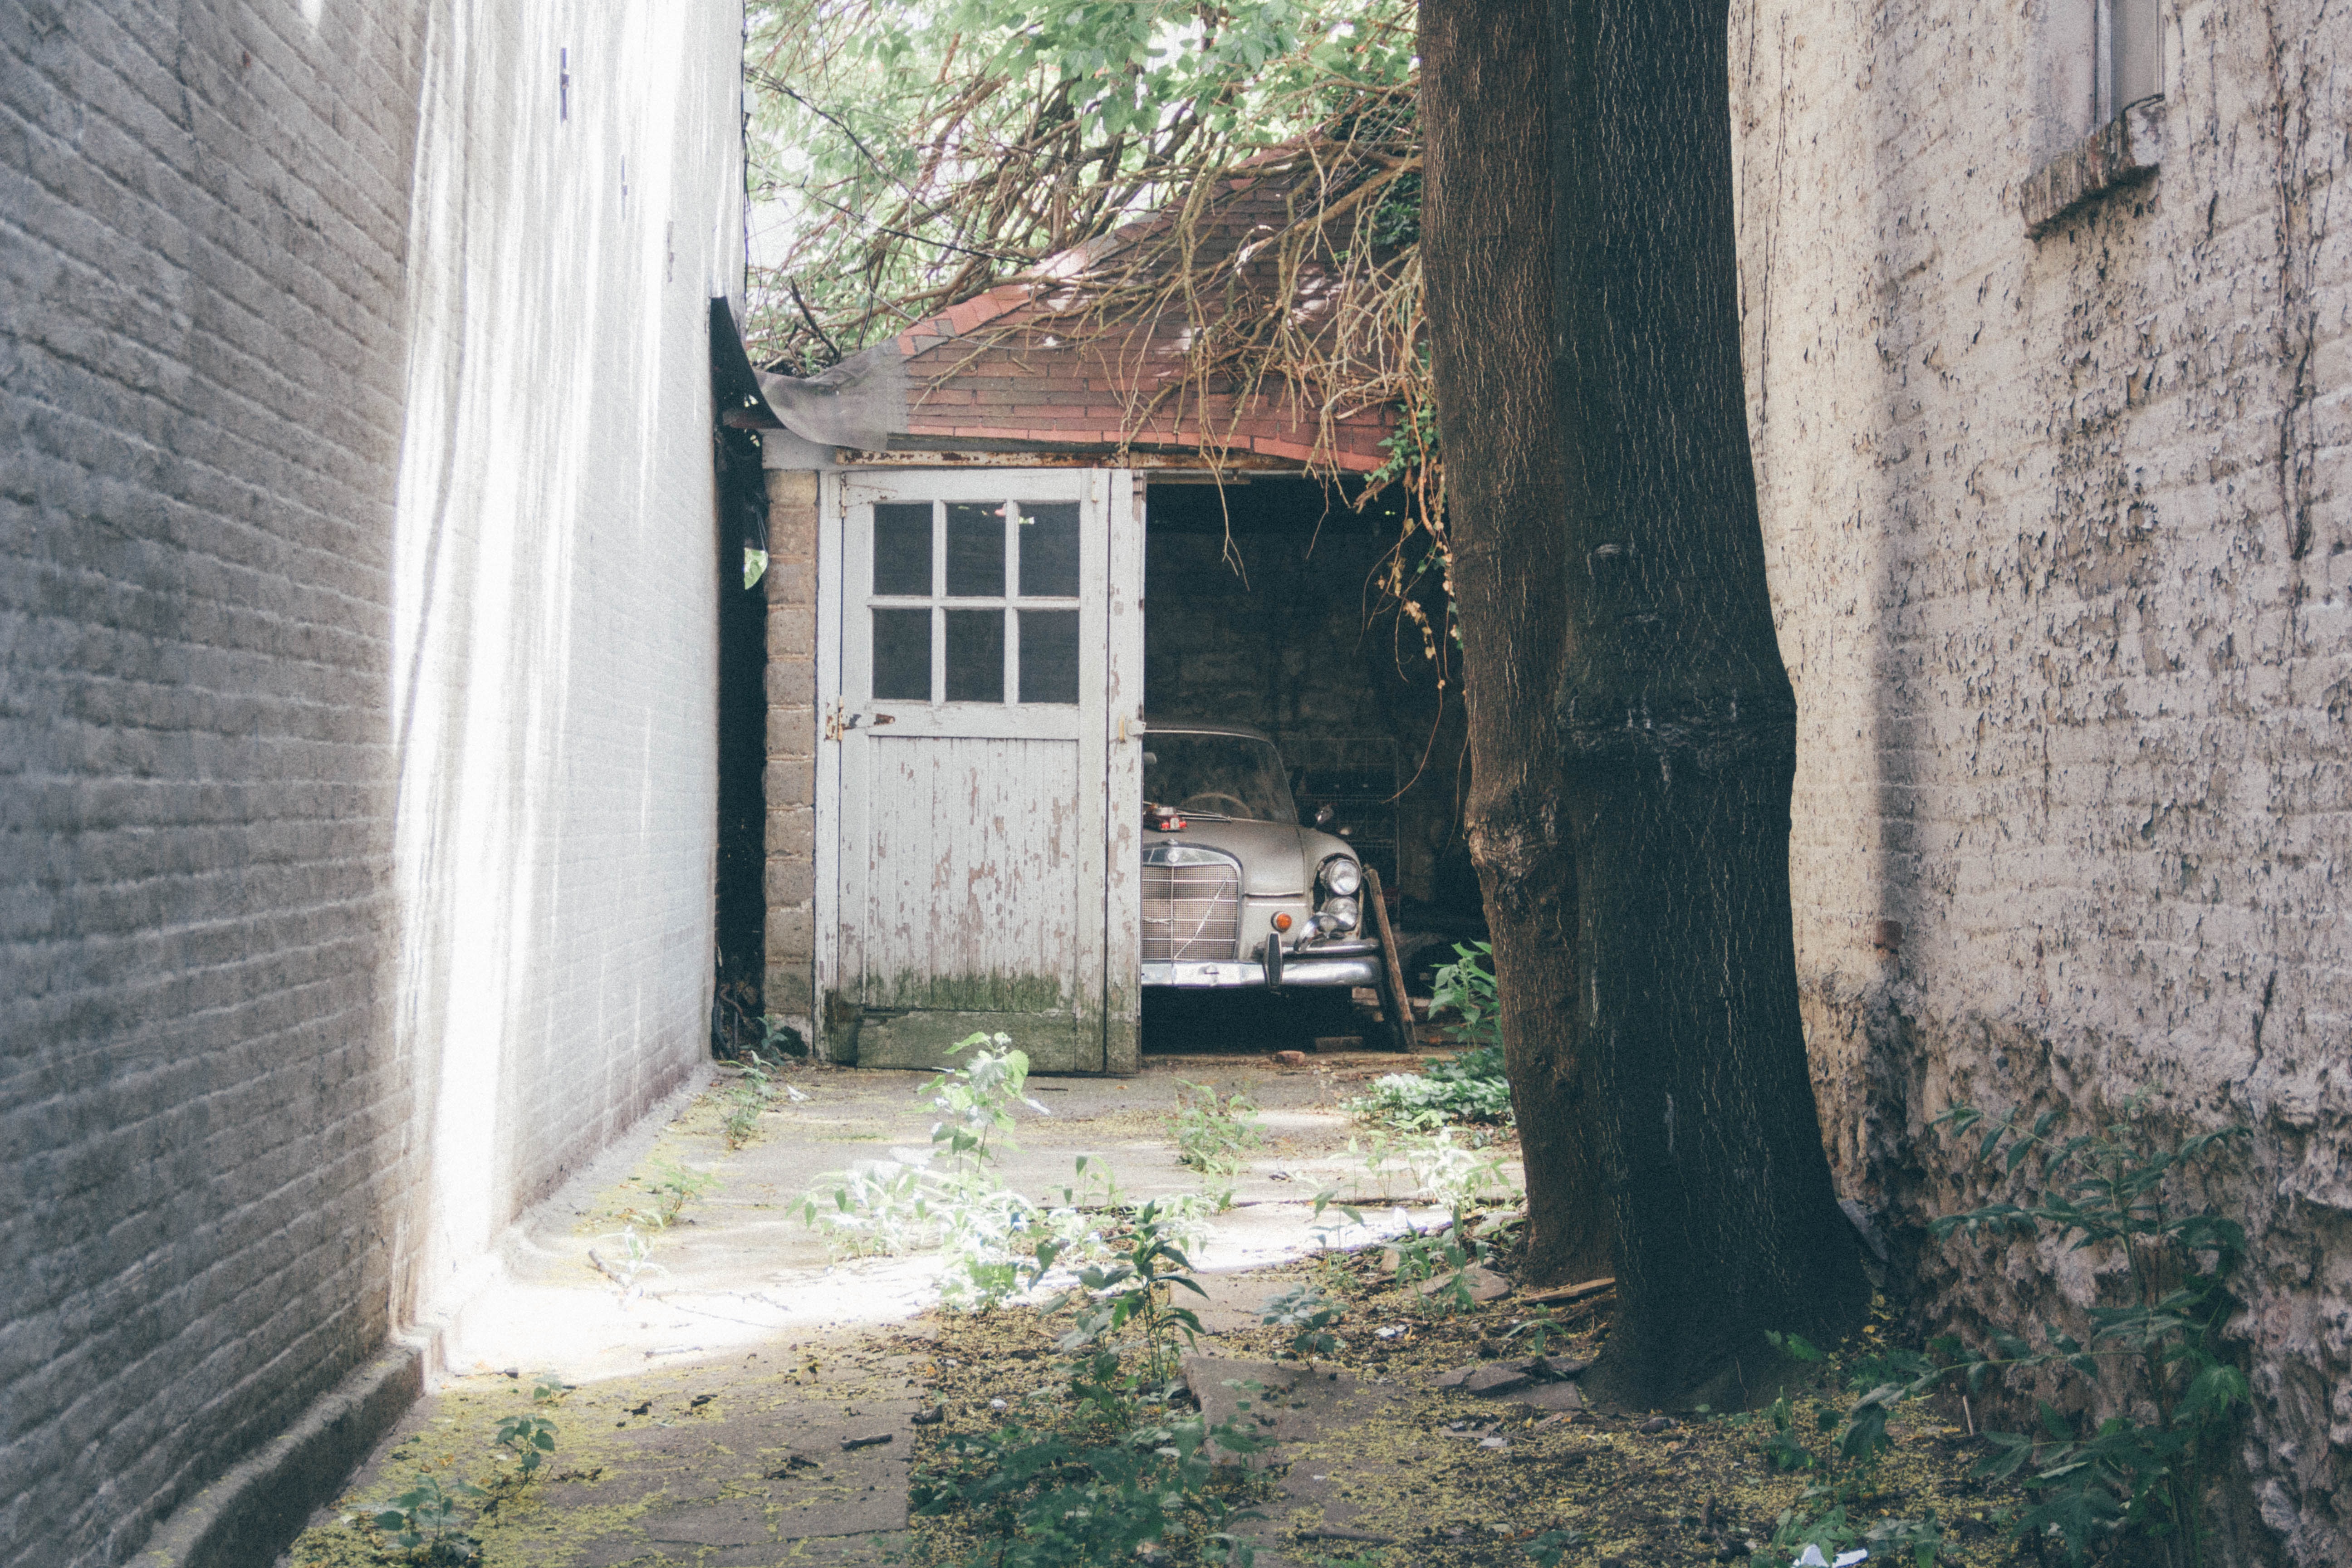
road, street, car, vintage, house, building, alley, home, wall, village, cottage, broken, property, garage, dirty, door, outdoors, ruins, infrastructure, walls, classic, tree trunks, rural area, urban area